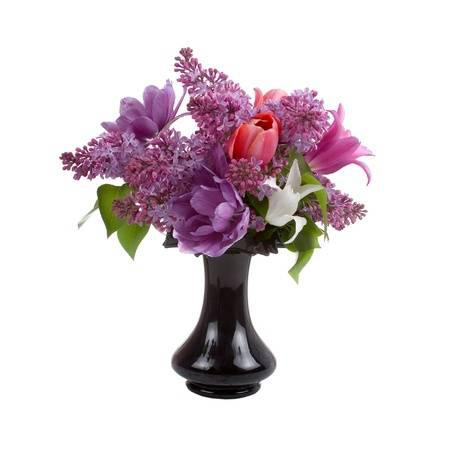
bouquet of spring flowers in a vase on a white background photo
Relation: Visible, Meta